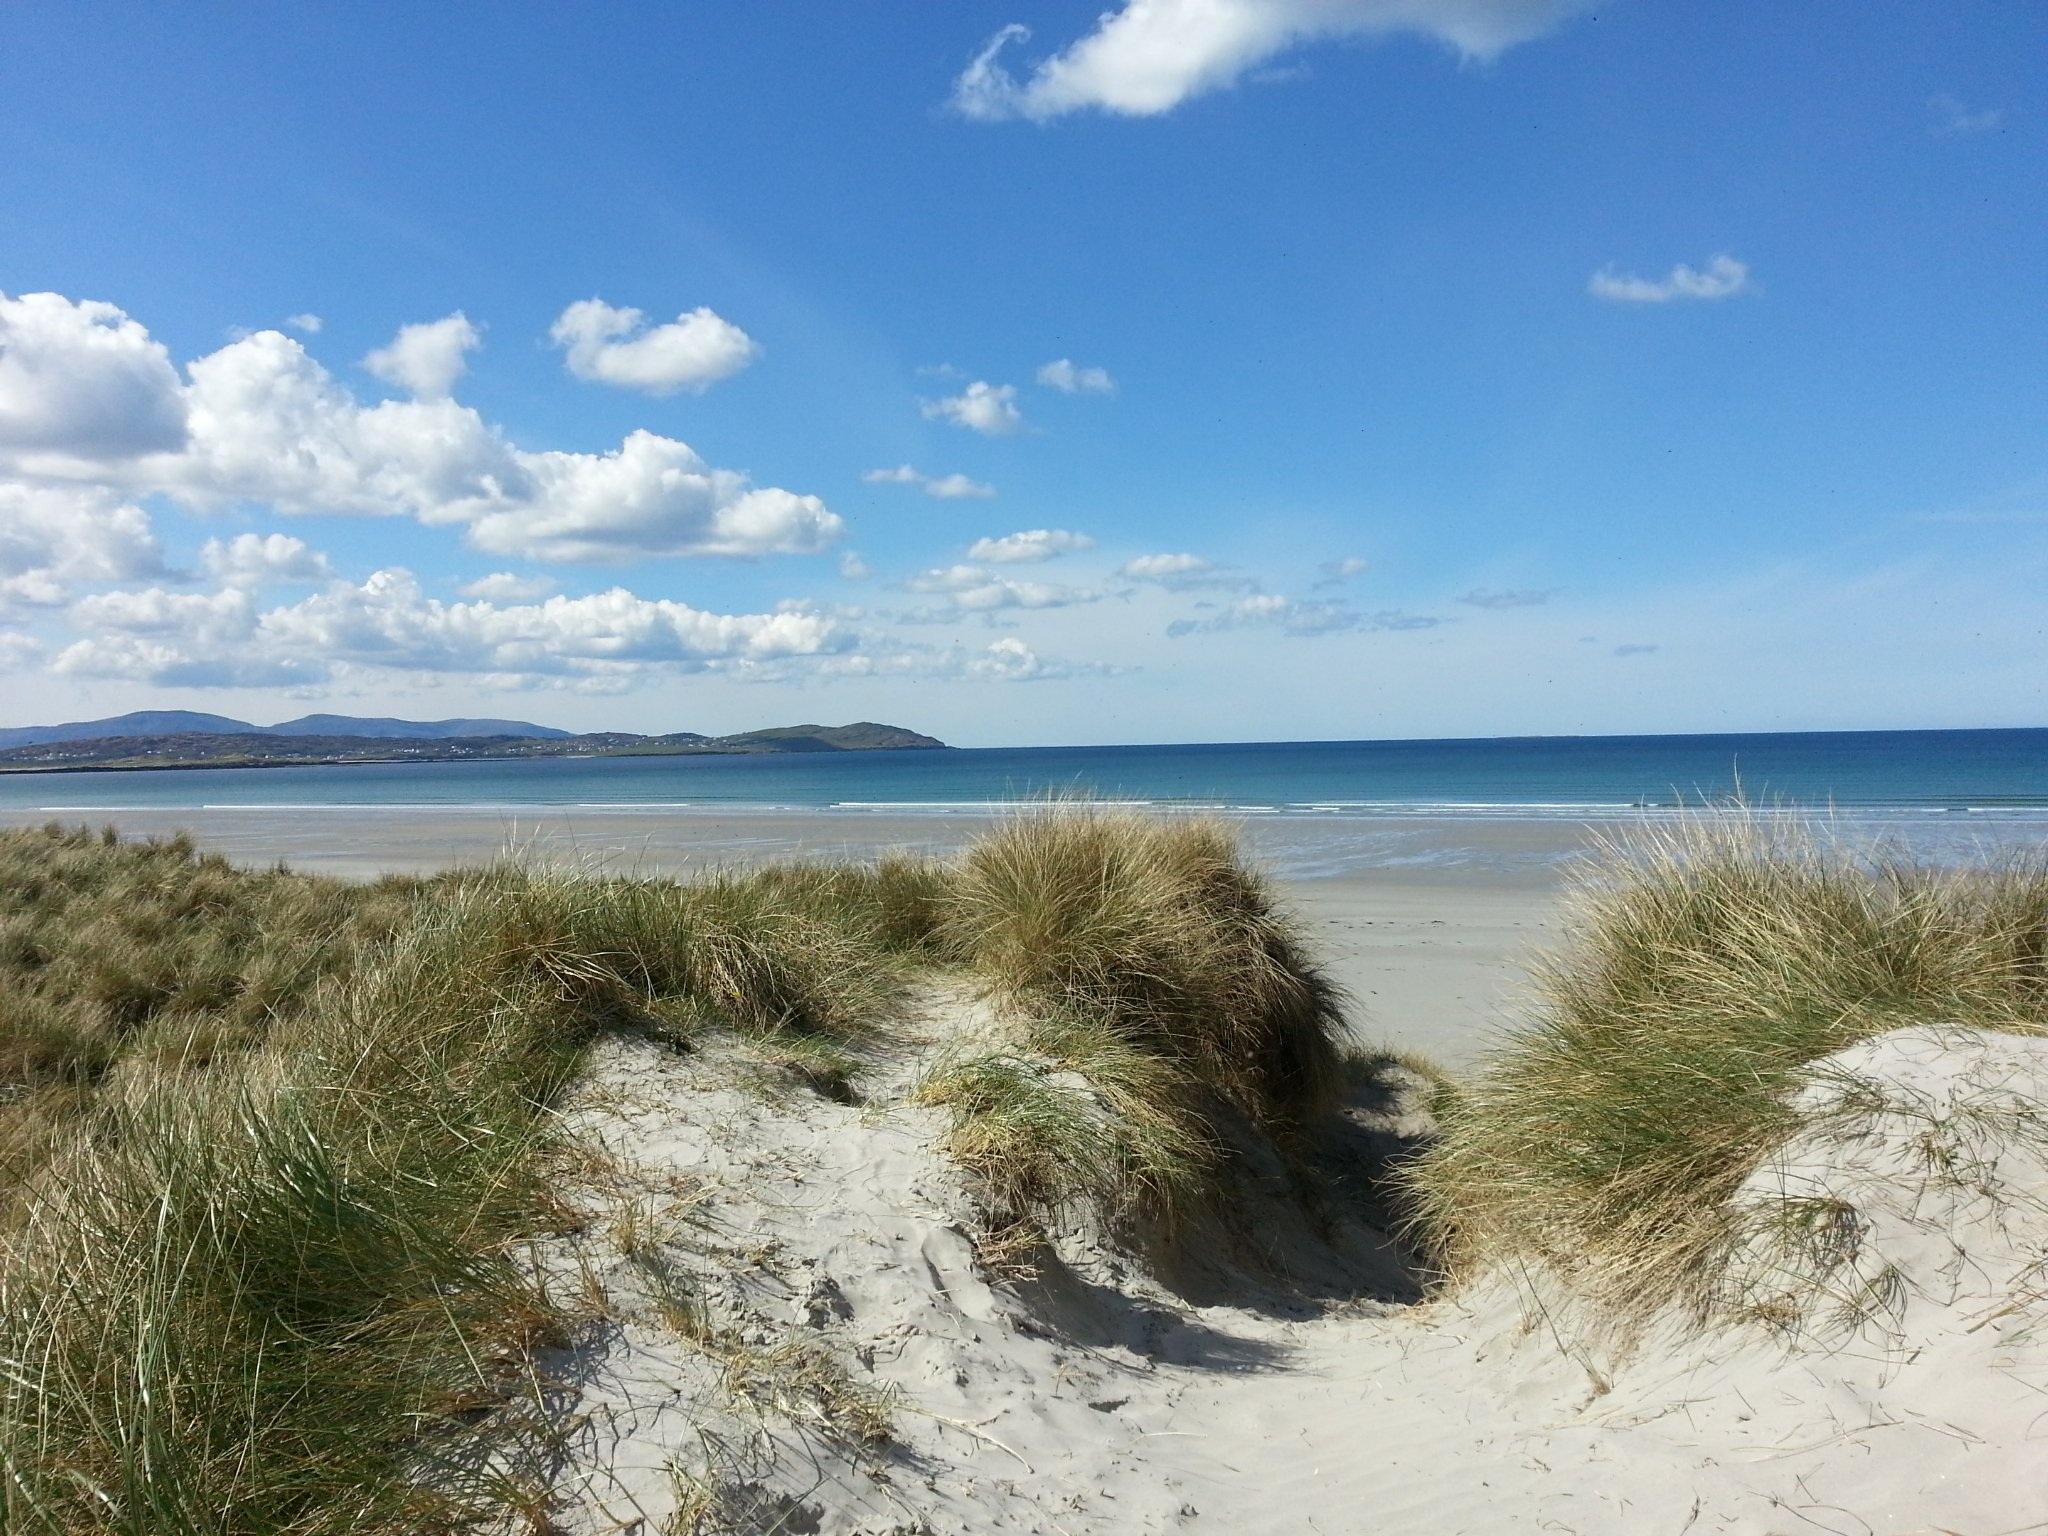
beach, landscape, sea, coast, sand, ocean, horizon, cloud, dune, shore, vacation, cliff, bay, terrain, material, body of water, ireland, habitat, ecosystem, cape, landform, donegal, natural environment, geographical feature, aeolian landform, letter mac award